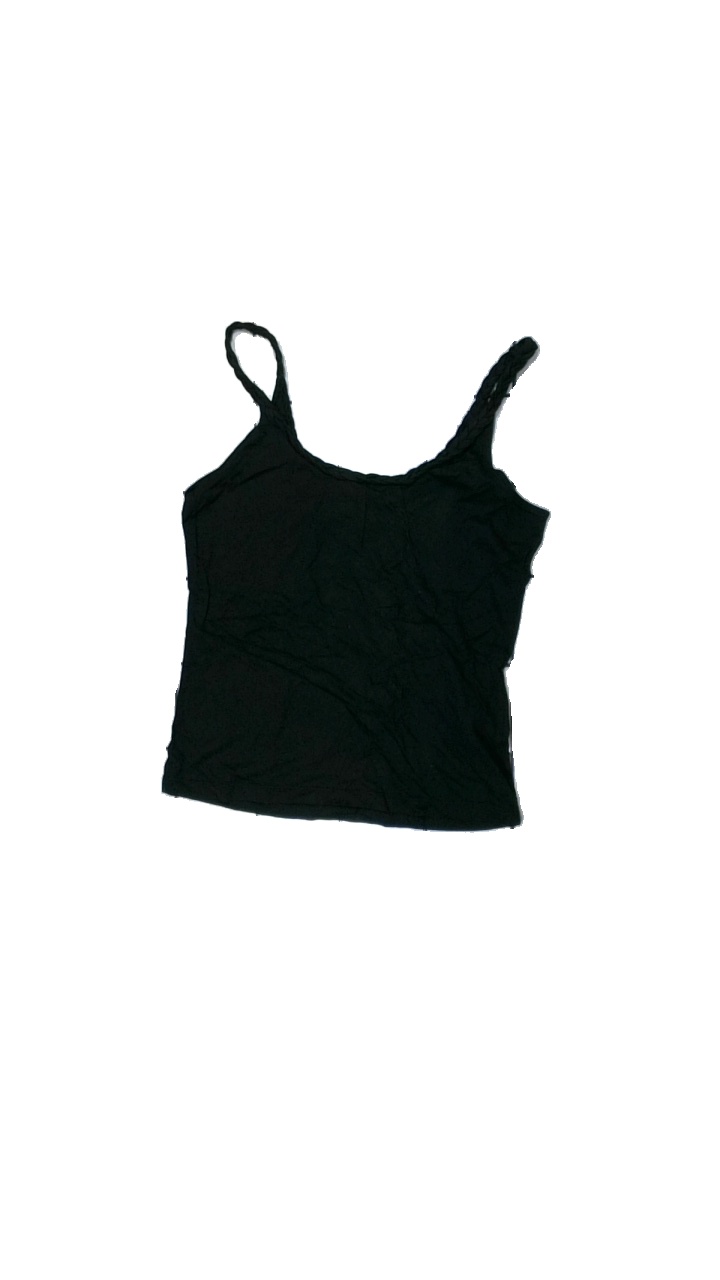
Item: Tank Top (Ladies)
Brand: Part Two
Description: svart linne, mycket hårig
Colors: Black
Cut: Regular
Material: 58% cotton 42% viscose
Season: Summer
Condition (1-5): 3
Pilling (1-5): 5
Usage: Export
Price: <50